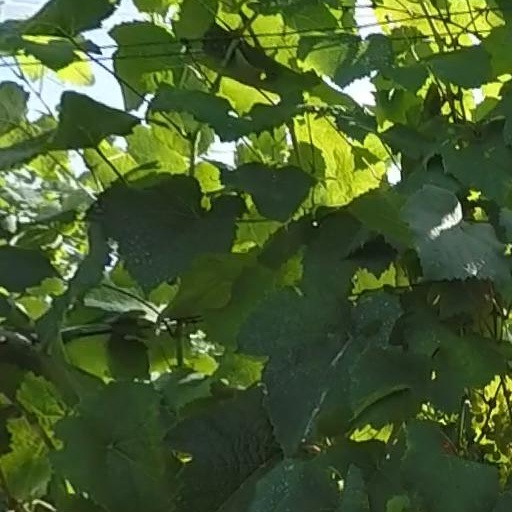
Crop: grape